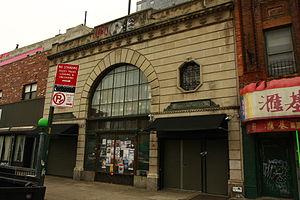
Lady Croissant est un album live de la chanteuse australienne Sia, sorti en avril 2007 sous le label Astralwerks. Appelé un mini-album par Astralwerks, Lady Croissant contient un enregistrement studio, Pictures, ainsi que huit morceaux live enregistrés lors d'un concert en avril 2006 au Bowery Ballroom à New York. L'album comprend huit chansons écrites ou co-écrites par Sia, ainsi qu'une reprise de la chanson de Ray Davies I Go to Sleep, dont un enregistrement studio apparait en 2008 sur l'album Some People Have Real de Sia. L'album est produit par Dan Carey, mixé par Jon Citron et Taz Mattar aux Sarm Studios à Londres, et matricé par Emily Lazar et Sarah Register à The Lodge dans la ville de New York. Lady Croissant reçoit un accueil mitigé de la part des critiques. Un single est issu de l'album, Pictures, sort exclusivement sous le label American Eagle Outfitters le 27 novembre 2006.